Noam Murro

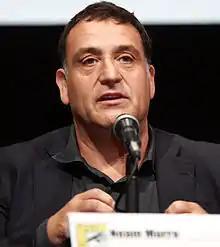
Noam Murro at the 2013 San Diego Comic-Con

Noam Murro (born ) is an Israeli film director and film producer. He is best known for directing the films "Smart People", "", and the BBC miniseries "Watership Down".